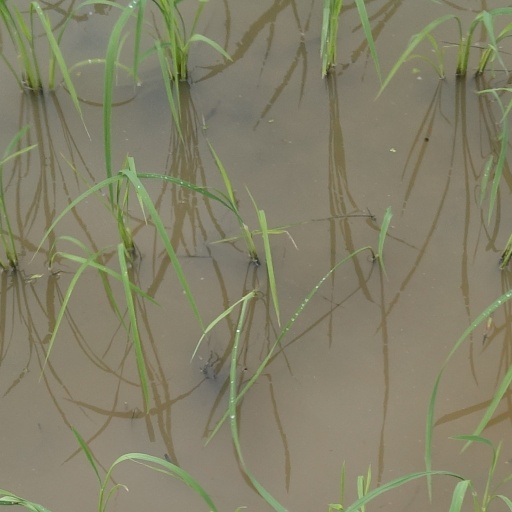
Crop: rice